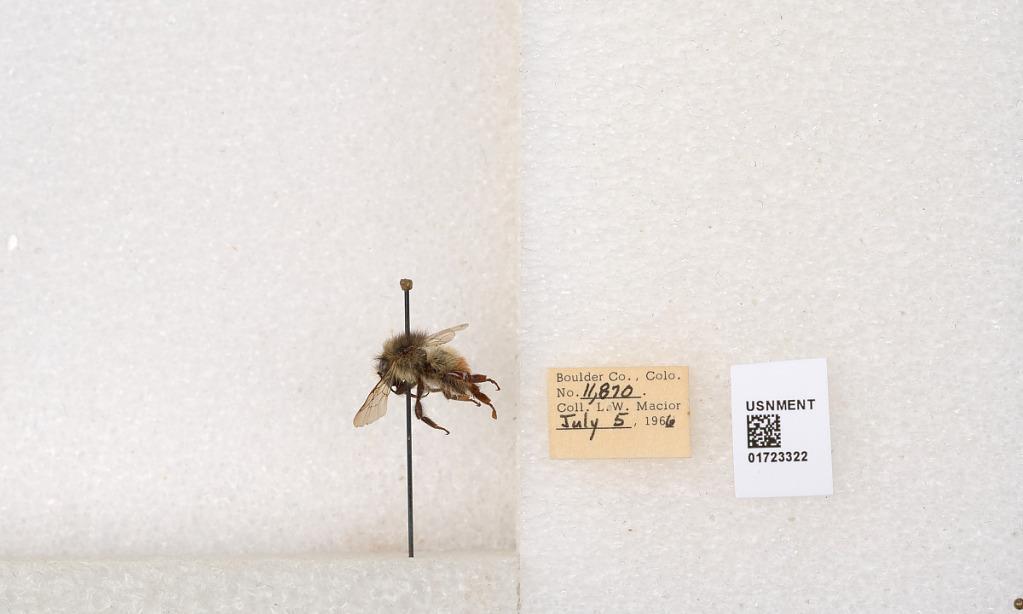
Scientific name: Bombus flavifrons Cresson
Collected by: L. Macior
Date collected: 1966-7-5
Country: United States
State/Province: Colorado
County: Boulder
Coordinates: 40.0925, -105.358